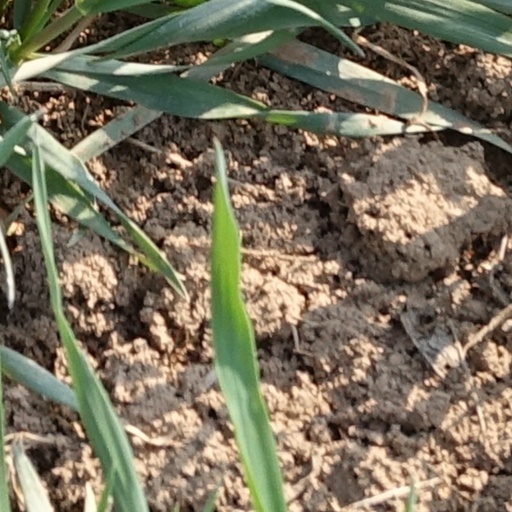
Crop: wheat